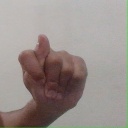
अक्षर: ट